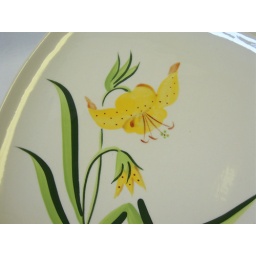
A lovely plate with a lily pianted on it. Purchased at Sows Ear flea market in Berryville, AR.